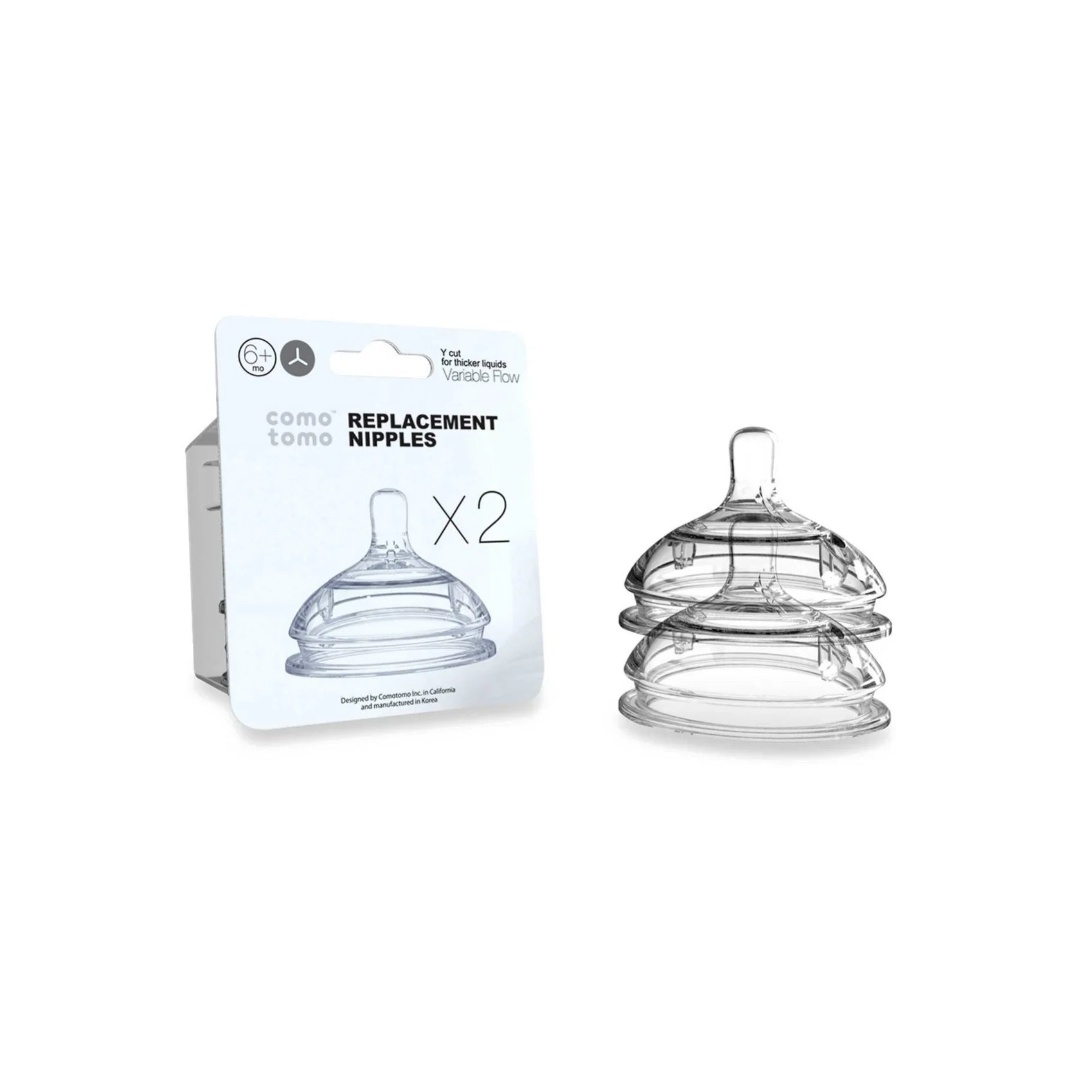
Comotomo Silicone Nipples Variable Flow 6m+
Brand: Comotomo
The Como Tomo Nipple Pack (Variable Flow, 6m+) includes two soft silicone nipples designed to mimic natural breastfeeding. Perfect for babies transitioning from nursing to bottle feeding, these nipples feature built-in vents to reduce colic and prevent leaks. Compatible with Como Tomo bottles. Mimics Natural Breastfeeding : Soft silicone design makes the transition from nursing to bottle feeding smoother. Variable Flow : Adjustable flow for babies 6 months and older, catering to different feeding speeds. Prevents Colic : Anti-colic vents reduce air intake, minimizing gas and discomfort. Leak-Proof : Innovative design prevents leaks for a mess-free feeding. Safe & Non-Toxic : Made from BPA, PVC, and phthalate-free, food-grade silicone. Durable : High-quality silicone is soft, durable, and perfect for feeding and teething.
Category: Baby & Toddler > Nursing & Feeding > Baby Bottle Nipples & Liners